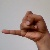
The image shows a hand gesture representing the letter 'J' in Indian Sign Language.